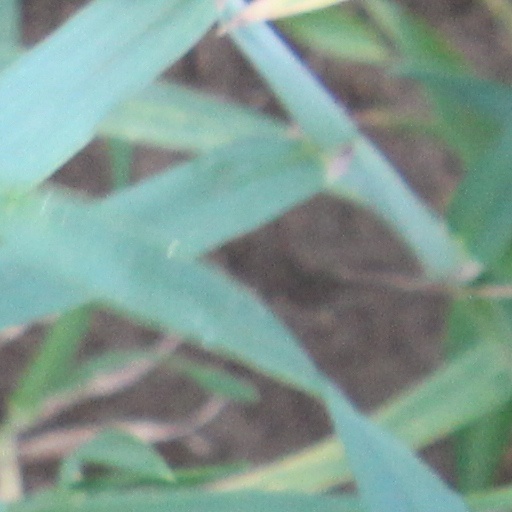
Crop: wheat